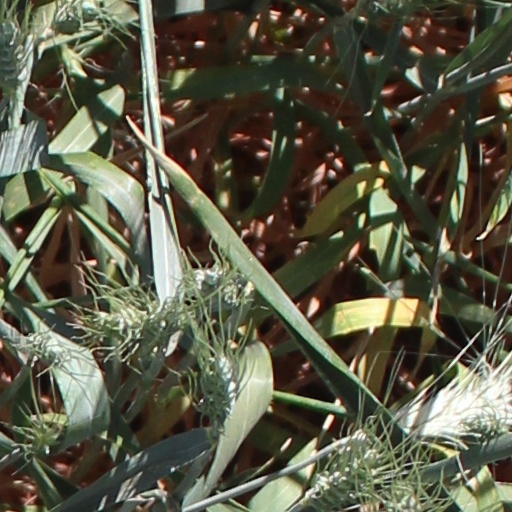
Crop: wheat